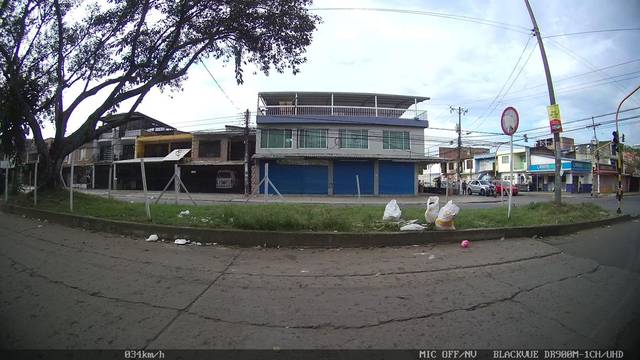
Region: Colombia
Coordinates: 3.429, -76.519